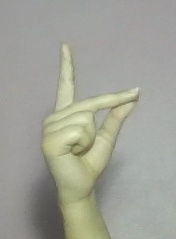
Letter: ta